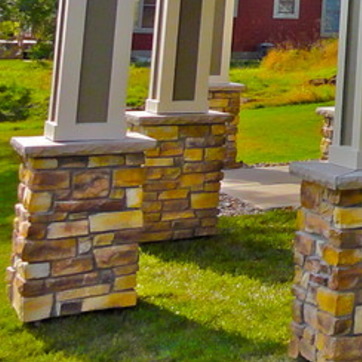
Material: stone